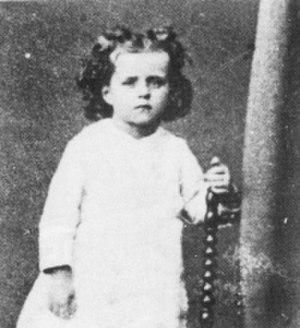
Marie-Françoise Thérèse Martin, en religion sœur Thérèse de l'Enfant-Jésus et de la Sainte-Face, également connue sous les appellations sainte Thérèse de Lisieux, sainte Thérèse de l'Enfant-Jésus ou encore la petite Thérèse, est une religieuse carmélite française née à Alençon dans l'Orne en France le 2 janvier 1873 et morte à l'âge de 24 ans à Lisieux en France le 30 septembre 1897.